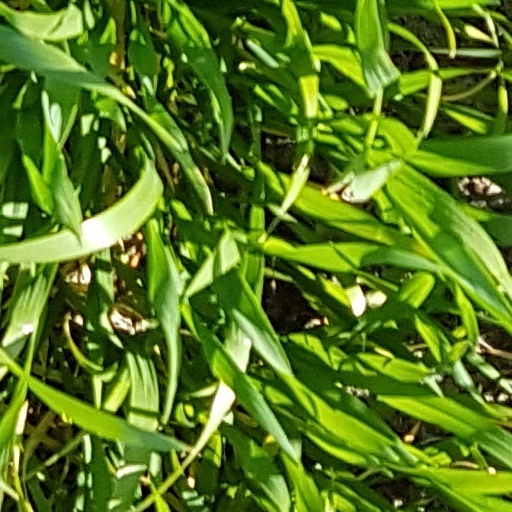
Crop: wheat